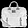
Label: Bag